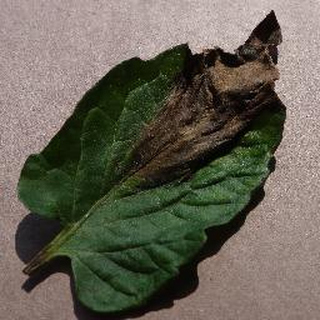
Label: tomato_late_blight